Vedanta

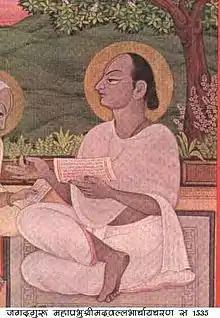
Vallabhacharya

Shuddhadvaita (pure non-dualism), propounded by Vallabhacharya (1479–1531 CE), states that the entire universe is real and is subtly "Brahman" only in the form of "Krishna". Vallabhacharya agreed with Advaita Vedanta's ontology, but emphasized that "prakriti" (empirical world, body) is not separate from the "Brahman", but just another manifestation of the latter. Everything, everyone, everywhere – soul and body, living and non-living, "jīva" and matter – is the eternal "Krishna". The way to "Krishna", in this school, is "bhakti". Vallabha opposed renunciation of monistic "sannyasa" as ineffective and advocates the path of devotion ("bhakti") rather than knowledge ("jnana"). The goal of "bhakti" is to turn away from ego, self-centered-ness and deception, and to turn towards the eternal "Krishna" in everything continually offering freedom from "samsara".